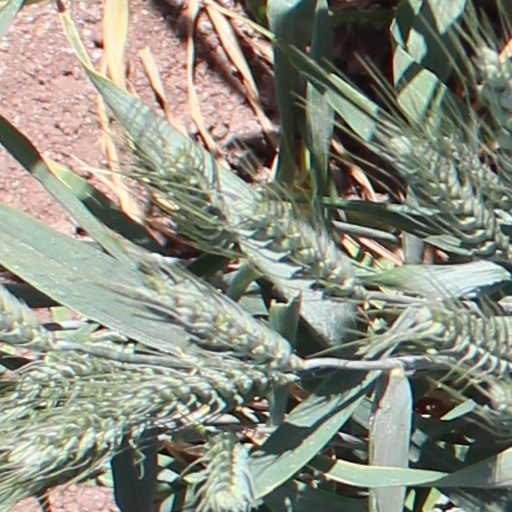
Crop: wheat